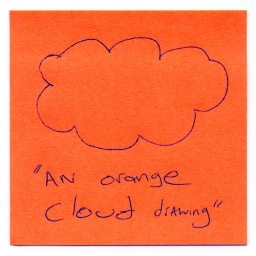
ink on paper drawing by barrie j davies (c) 2007, the red box gallery